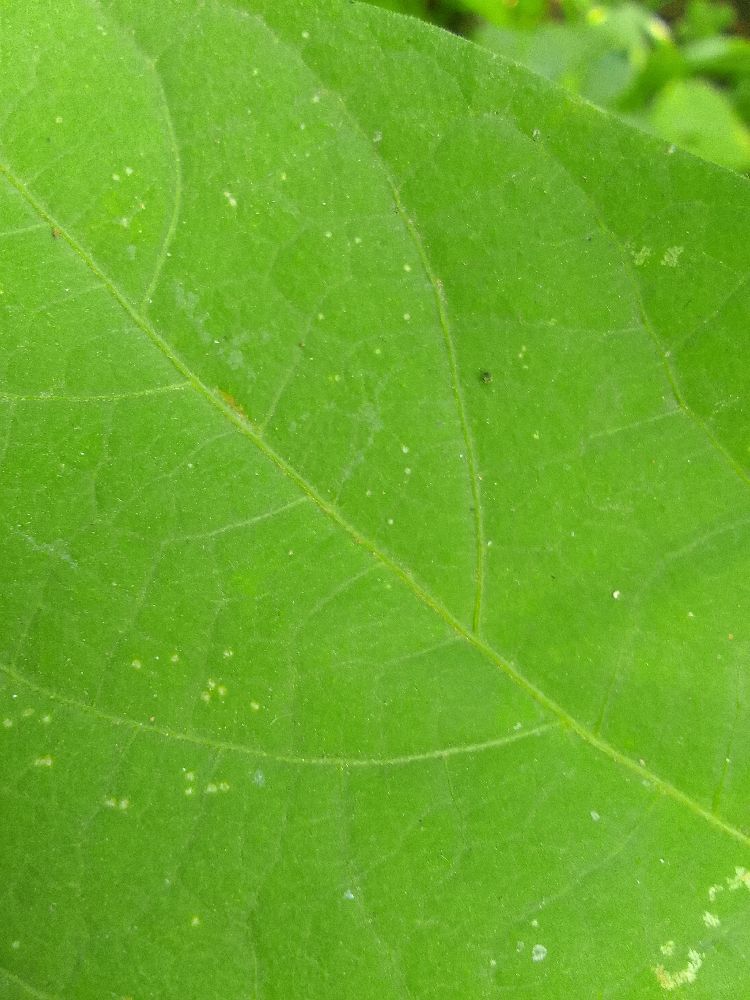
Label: healthy